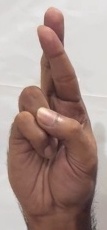
ASL sign: R